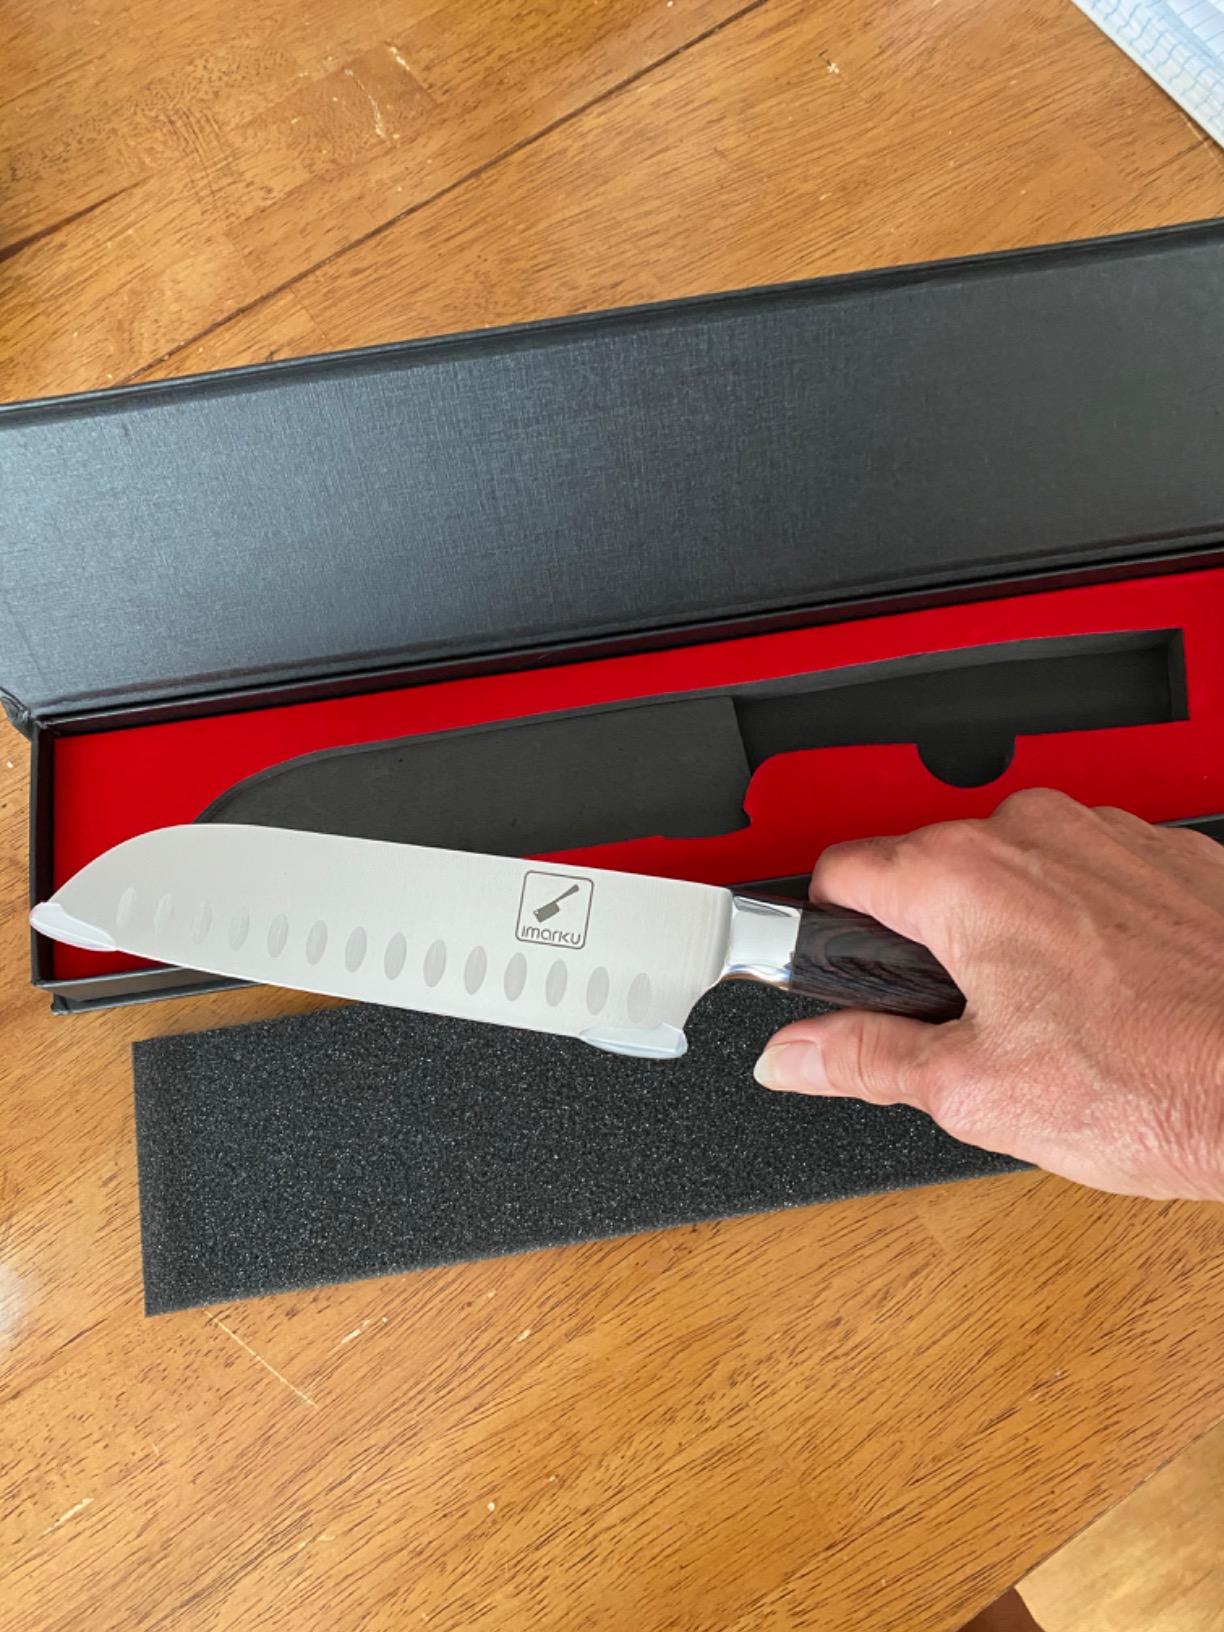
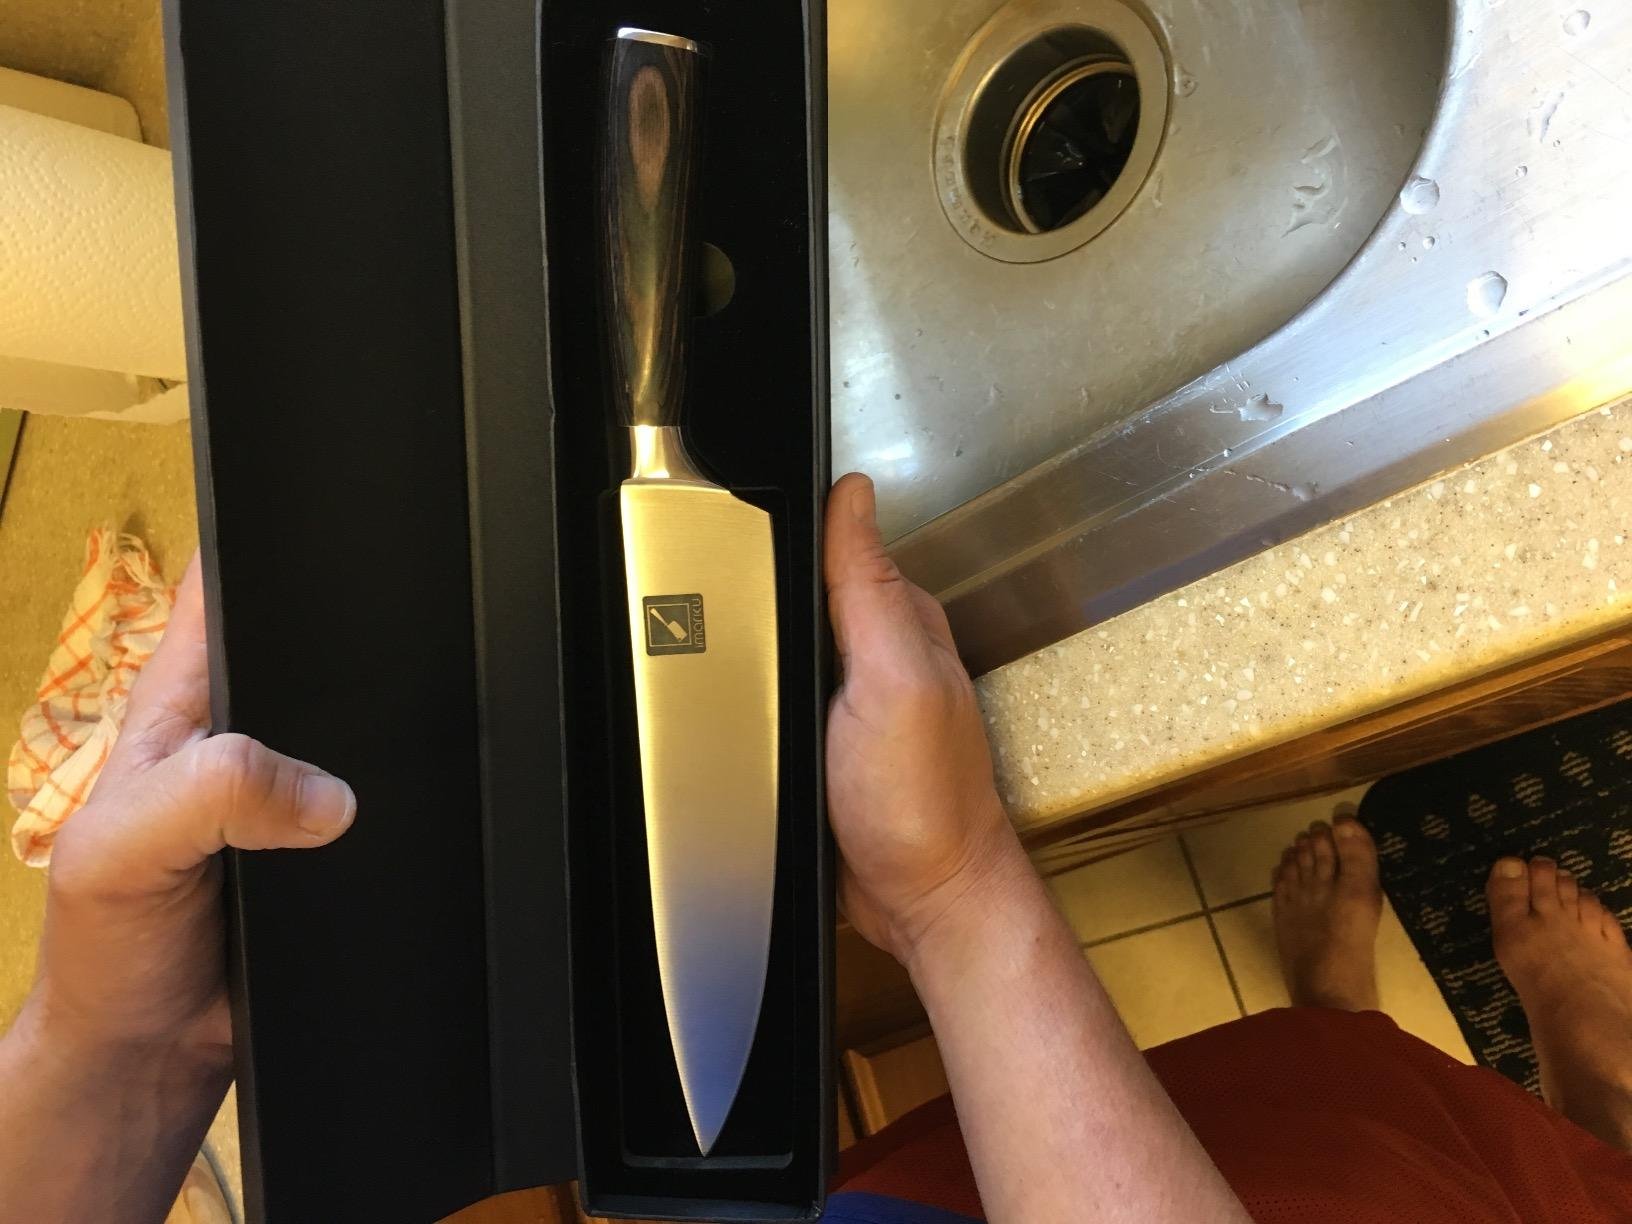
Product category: items_knife
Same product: no